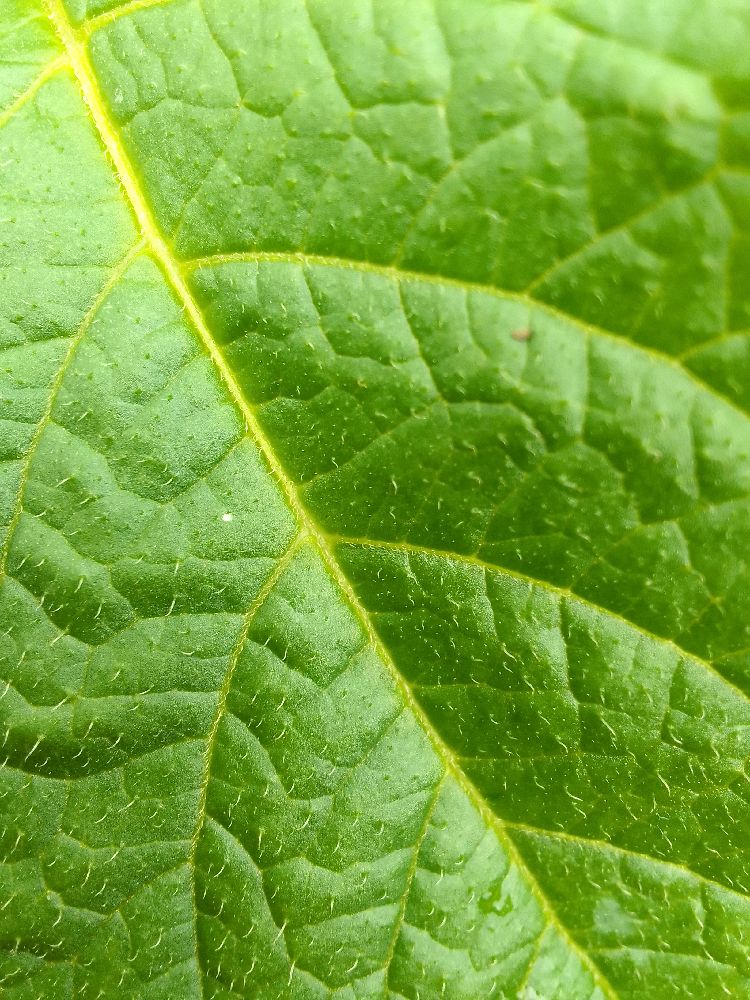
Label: Healthy